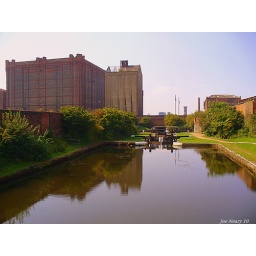
Stanley locks with the old silo,and tobacco warehouse and Victoria tower in the distance